Robert Gober

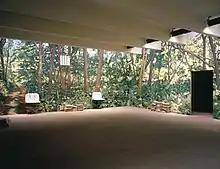
"Untitled" (1992), mixed media, installed at Glenstone

Robert Gober (born September 12, 1954) is an American sculptor. His work is often related to domestic and familiar objects such as sinks, doors, and legs.